Abergele

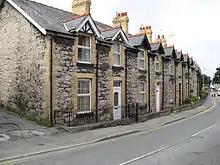
Cottages in Abergele

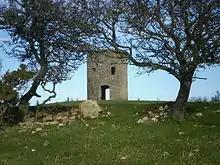
Tower on Gallt-y-Felin-Wynt, Abergele

Abergele was the site of an important clas (Celtic monastery) and remained settled into the 13th century. A "Prince Jonathan of Abergeleu" is listed by the B text of the Annals of Wales as dying during the 9th century reign of Rhodri the Great, although Charles-Edwards has supposed him to have simply been the monastery's abbot. Edward I is known to have briefly stayed there in December 1294 during his invasion of Wales to suppress the revolt of Madog ap Llywelyn.